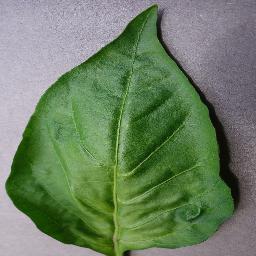
Label: Pepper,_bell___healthy